Enshō-ji (Nara)

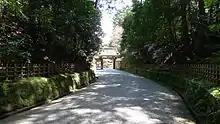
Entrance gate of Enshō-ji

The temple served as model for in Yukio Mishima's "Spring Snow" and was used as one of the locations for the filming of its 2005 dramatization.